Secrets of the Lamp

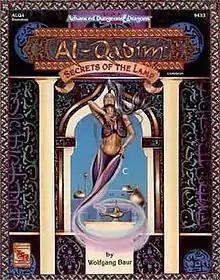

Secrets of the Lamp is an accessory for the 2nd edition of the "Advanced Dungeons & Dragons" fantasy role-playing game, published in 1993.